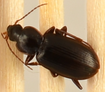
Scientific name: Calathus advena
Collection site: Rocky Mountains NEON (RMNP), plot RMNP_014